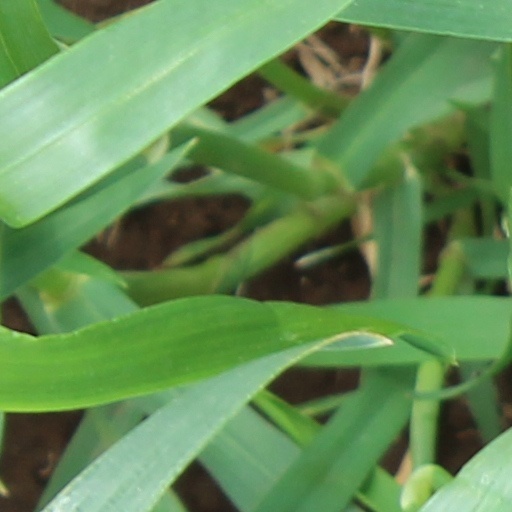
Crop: wheat